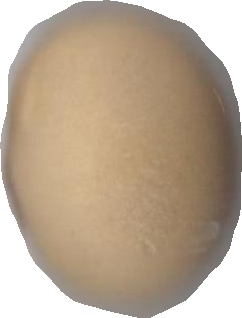
Variety: Dega